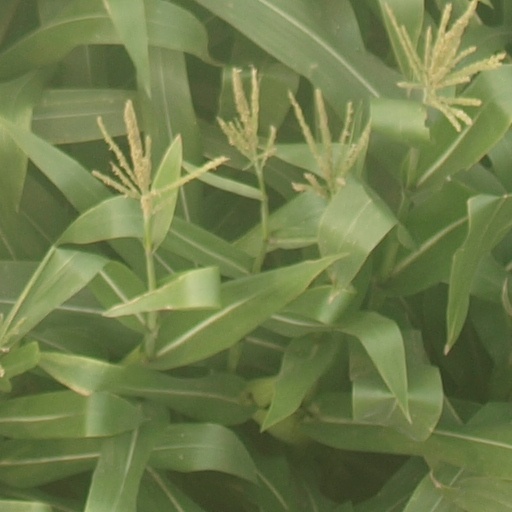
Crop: maize; corn